Land reform in Mexico

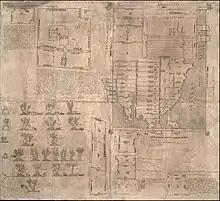
Oztoticpac Lands Map of Texcoco

After the Spanish conquest of central Mexico in the early 16th century, indigenous land tenure was initially left intact, with the exception of the disappearance of lands devoted to the gods. A 16th-century Spanish judge in New Spain, Alonso de Zorita, collected extensive information about the Nahuas in the Cuauhtinchan region, including land tenure. Zorita notes there was a diversity of land tenure in central Mexico, so that if the information he gives for one place contradicts information in another it is due to that very diversity. Zorita, along with Fernando de Alva Ixtlilxochitl, a member of the noble family that ruled Texcoco, and Franciscan Fray Juan de Torquemada are the most important sources for prehispanic and early colonial indigenous land tenure in central Mexico.